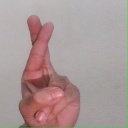
अक्षर: र